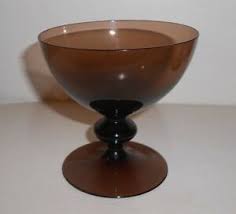
Waste category: glass